1997 Kallang landlady murder

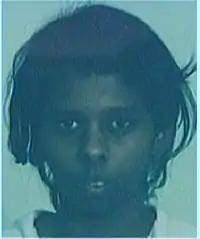
Kamala Rani Balakrishnan, the sole conspirator of the four to have her murder charge dismissed before trial.

On 20 October 1997, one of the four conspirators - Kamala Rani Balakrishnan - was the first to be tried for the robbery and assault of Sivapackiam Veerappan Rengasamy. By then, Kamala's murder charge was reduced to culpable homicide not amounting to murder. She was also charged with having taken part in the conspiracy with the other three suspects to commit the robbery and assault on Sivapackiam. Kamala pleaded guilty to her lower charges and was sentenced to seven years' imprisonment.